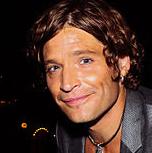
Age: 41